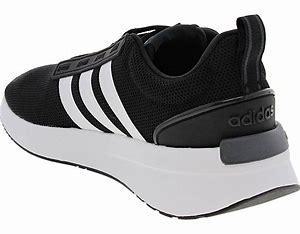
Brand: Adidas
Model: Racer TR21